Theatrical jousting

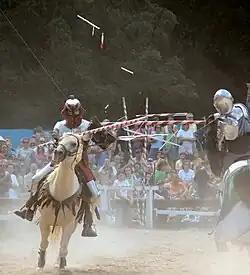
Jousting performance at the Bristol Renaissance Faire (2006)

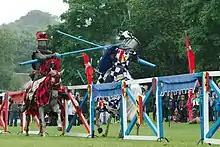
Jousting performance at the Linlithgow Palace (2013)

Theatrical jousting is a form of live entertainment in which a medieval jousting tournament is recreated in conjunction with a scripted performance. Alternative terms are jousting reenactment and choreographed jousting.